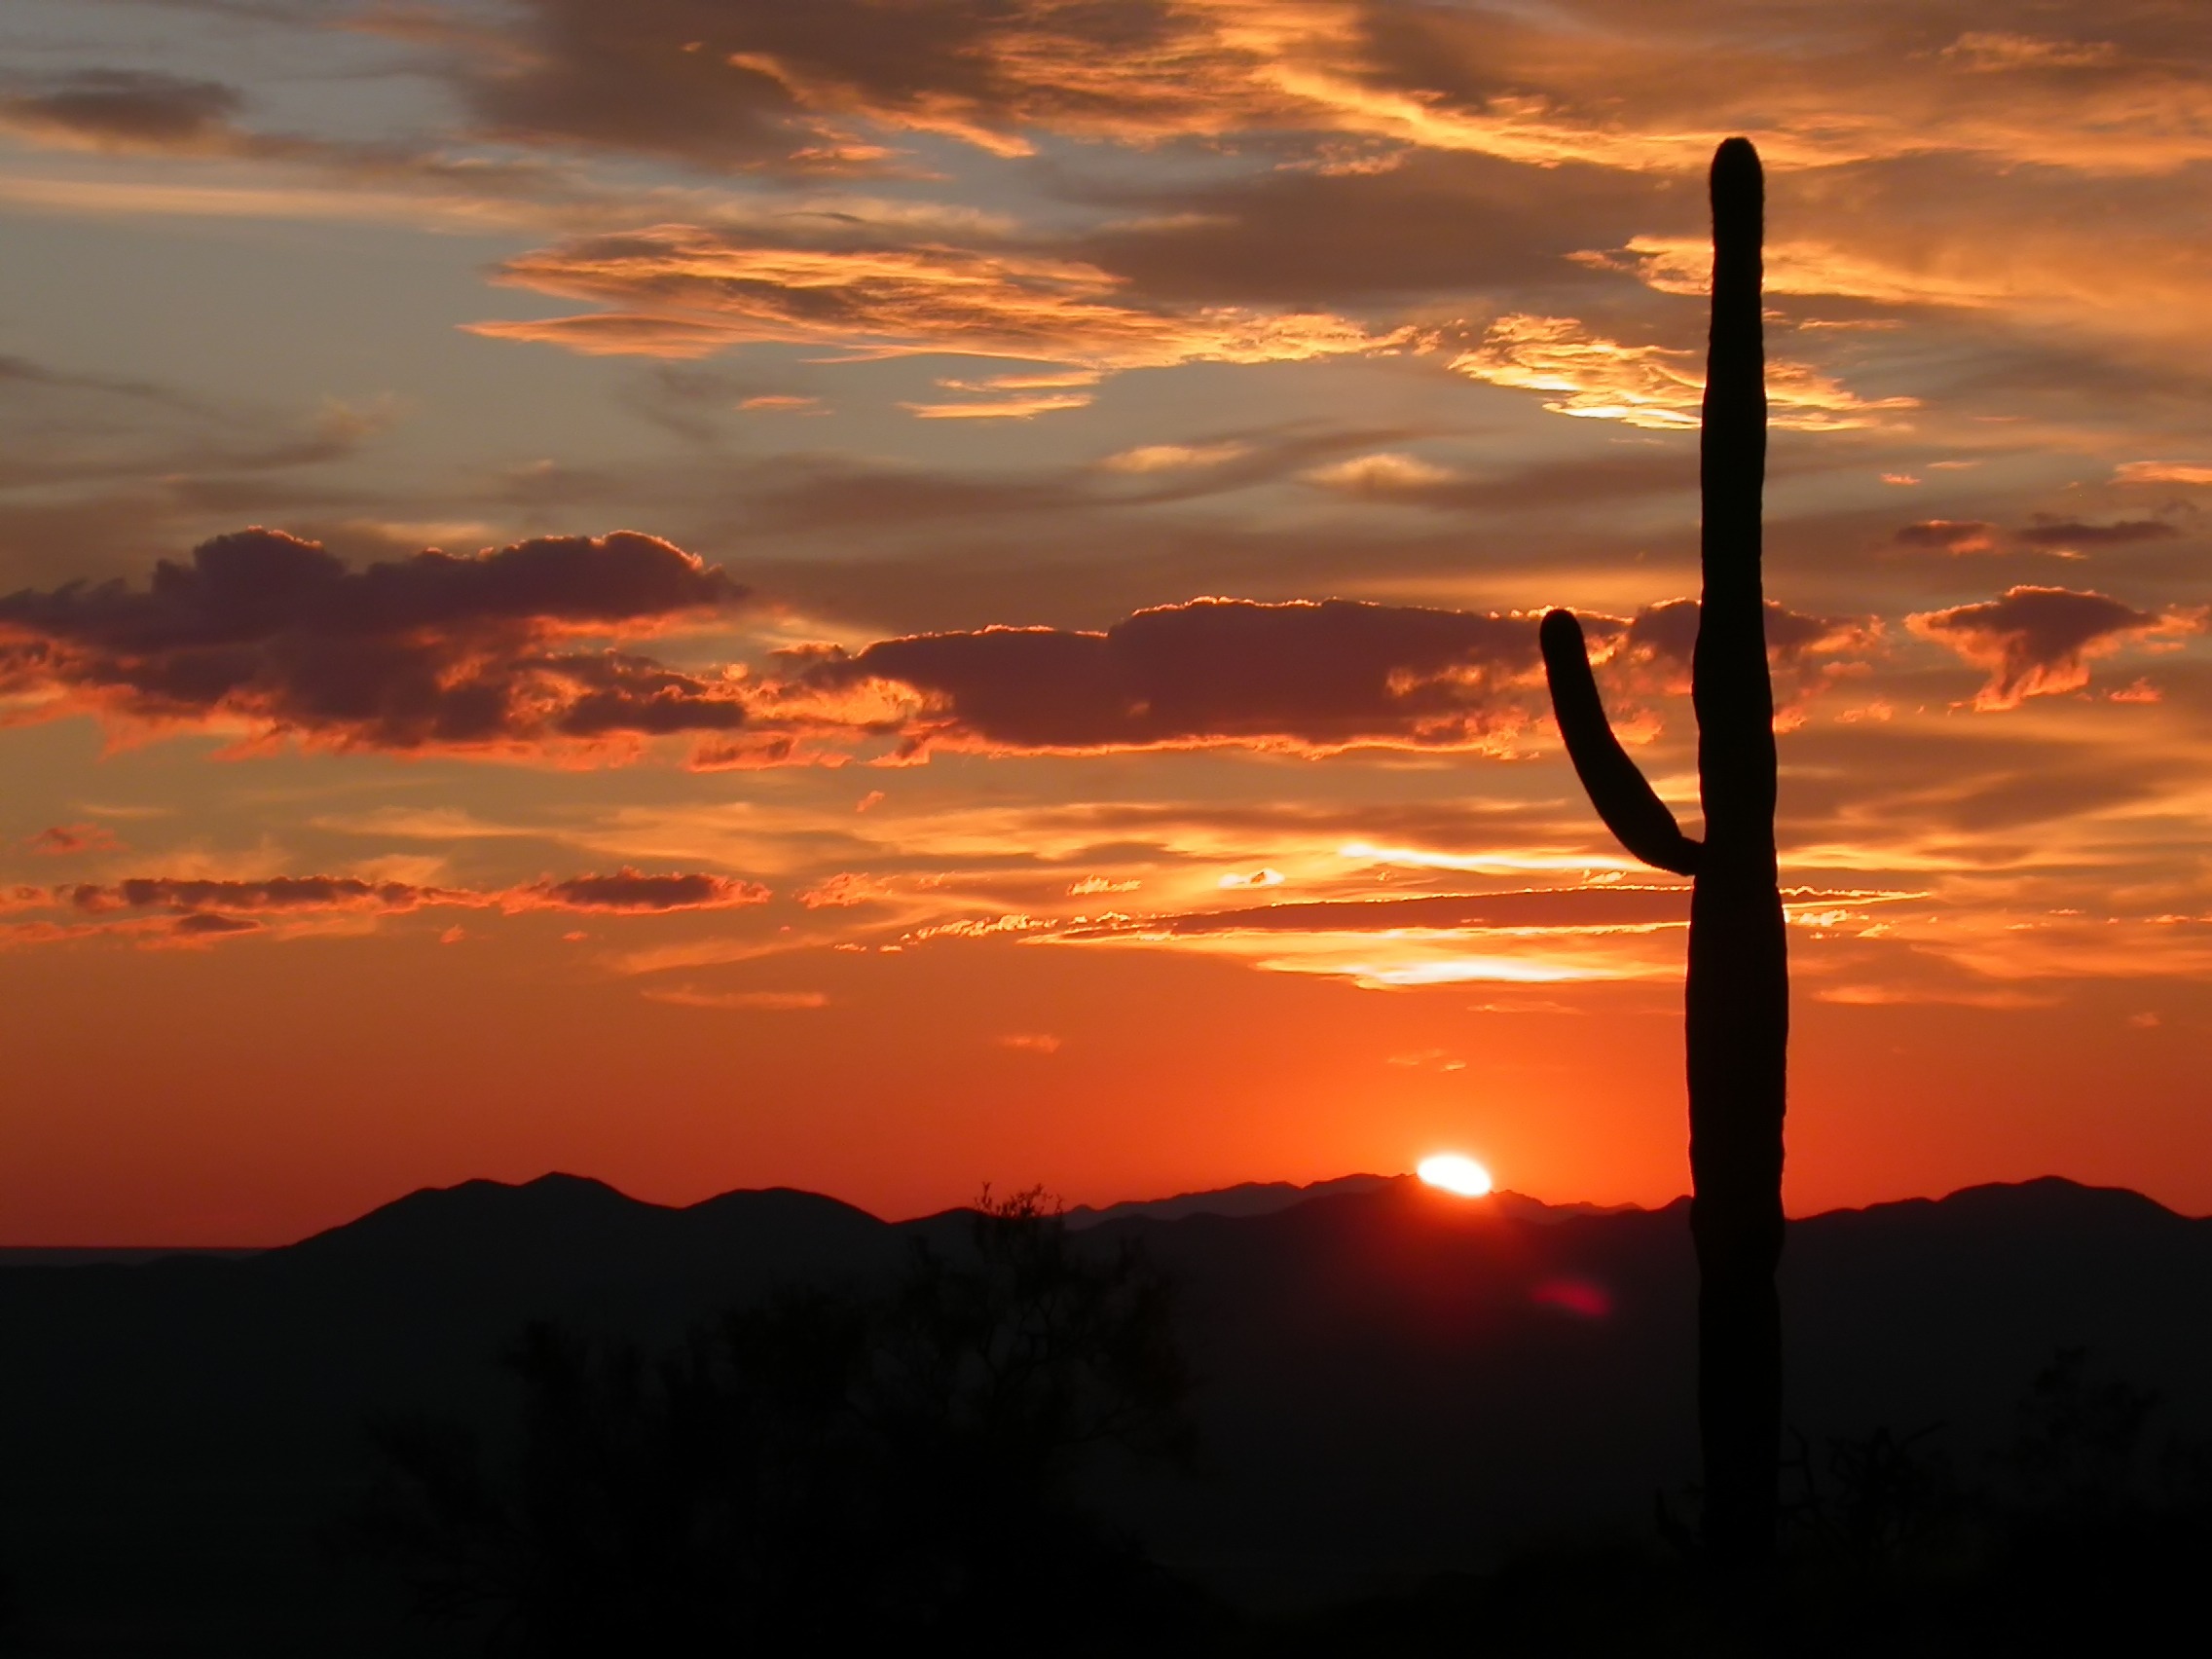
landscape, nature, horizon, mountain, cactus, cloud, sky, sun, sunrise, sunset, countryside, sunlight, morning, hill, dawn, atmosphere, dusk, evening, scenic, arizona, outside, clouds, beautiful, silhouettes, afterglow, red sky at morning, giant saguaro